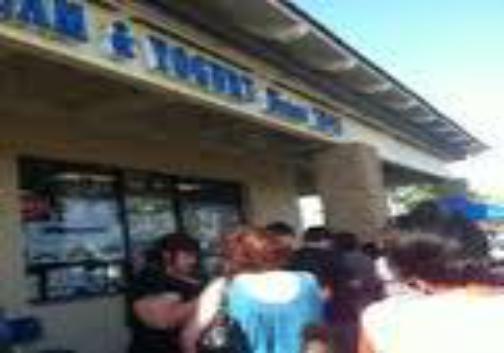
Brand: Handel's Homemade Ice Cream & Yogurt
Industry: Food